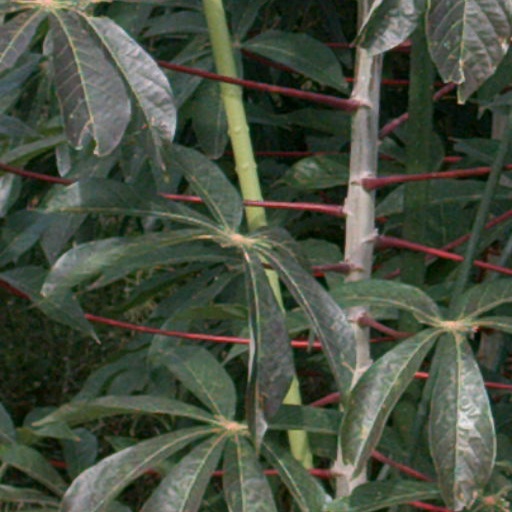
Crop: cassava